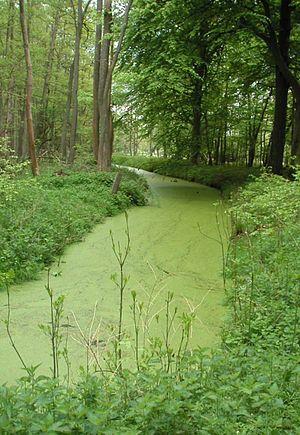
L'eutrophisation est le processus par lequel des nutriments s'accumulent dans un milieu ou un habitat. Les causes sont multiples et peuvent donner lieu à des situations d'interaction complexes entre les différents facteurs. Les nutriments concernés sont principalement l'azote, et du phosphore. L'ensoleillement ou la température de l’eau peuvent exacerber l'eutrophisation.